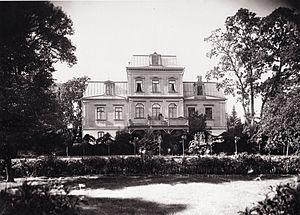
Cette Liste des bâtiments historiques d'Helsinki est non exhaustive et répertorie les plus anciens bâtiments du centre d'Helsinki datant du milieu du XVIIIᵉ siècle.